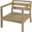
Label: chair